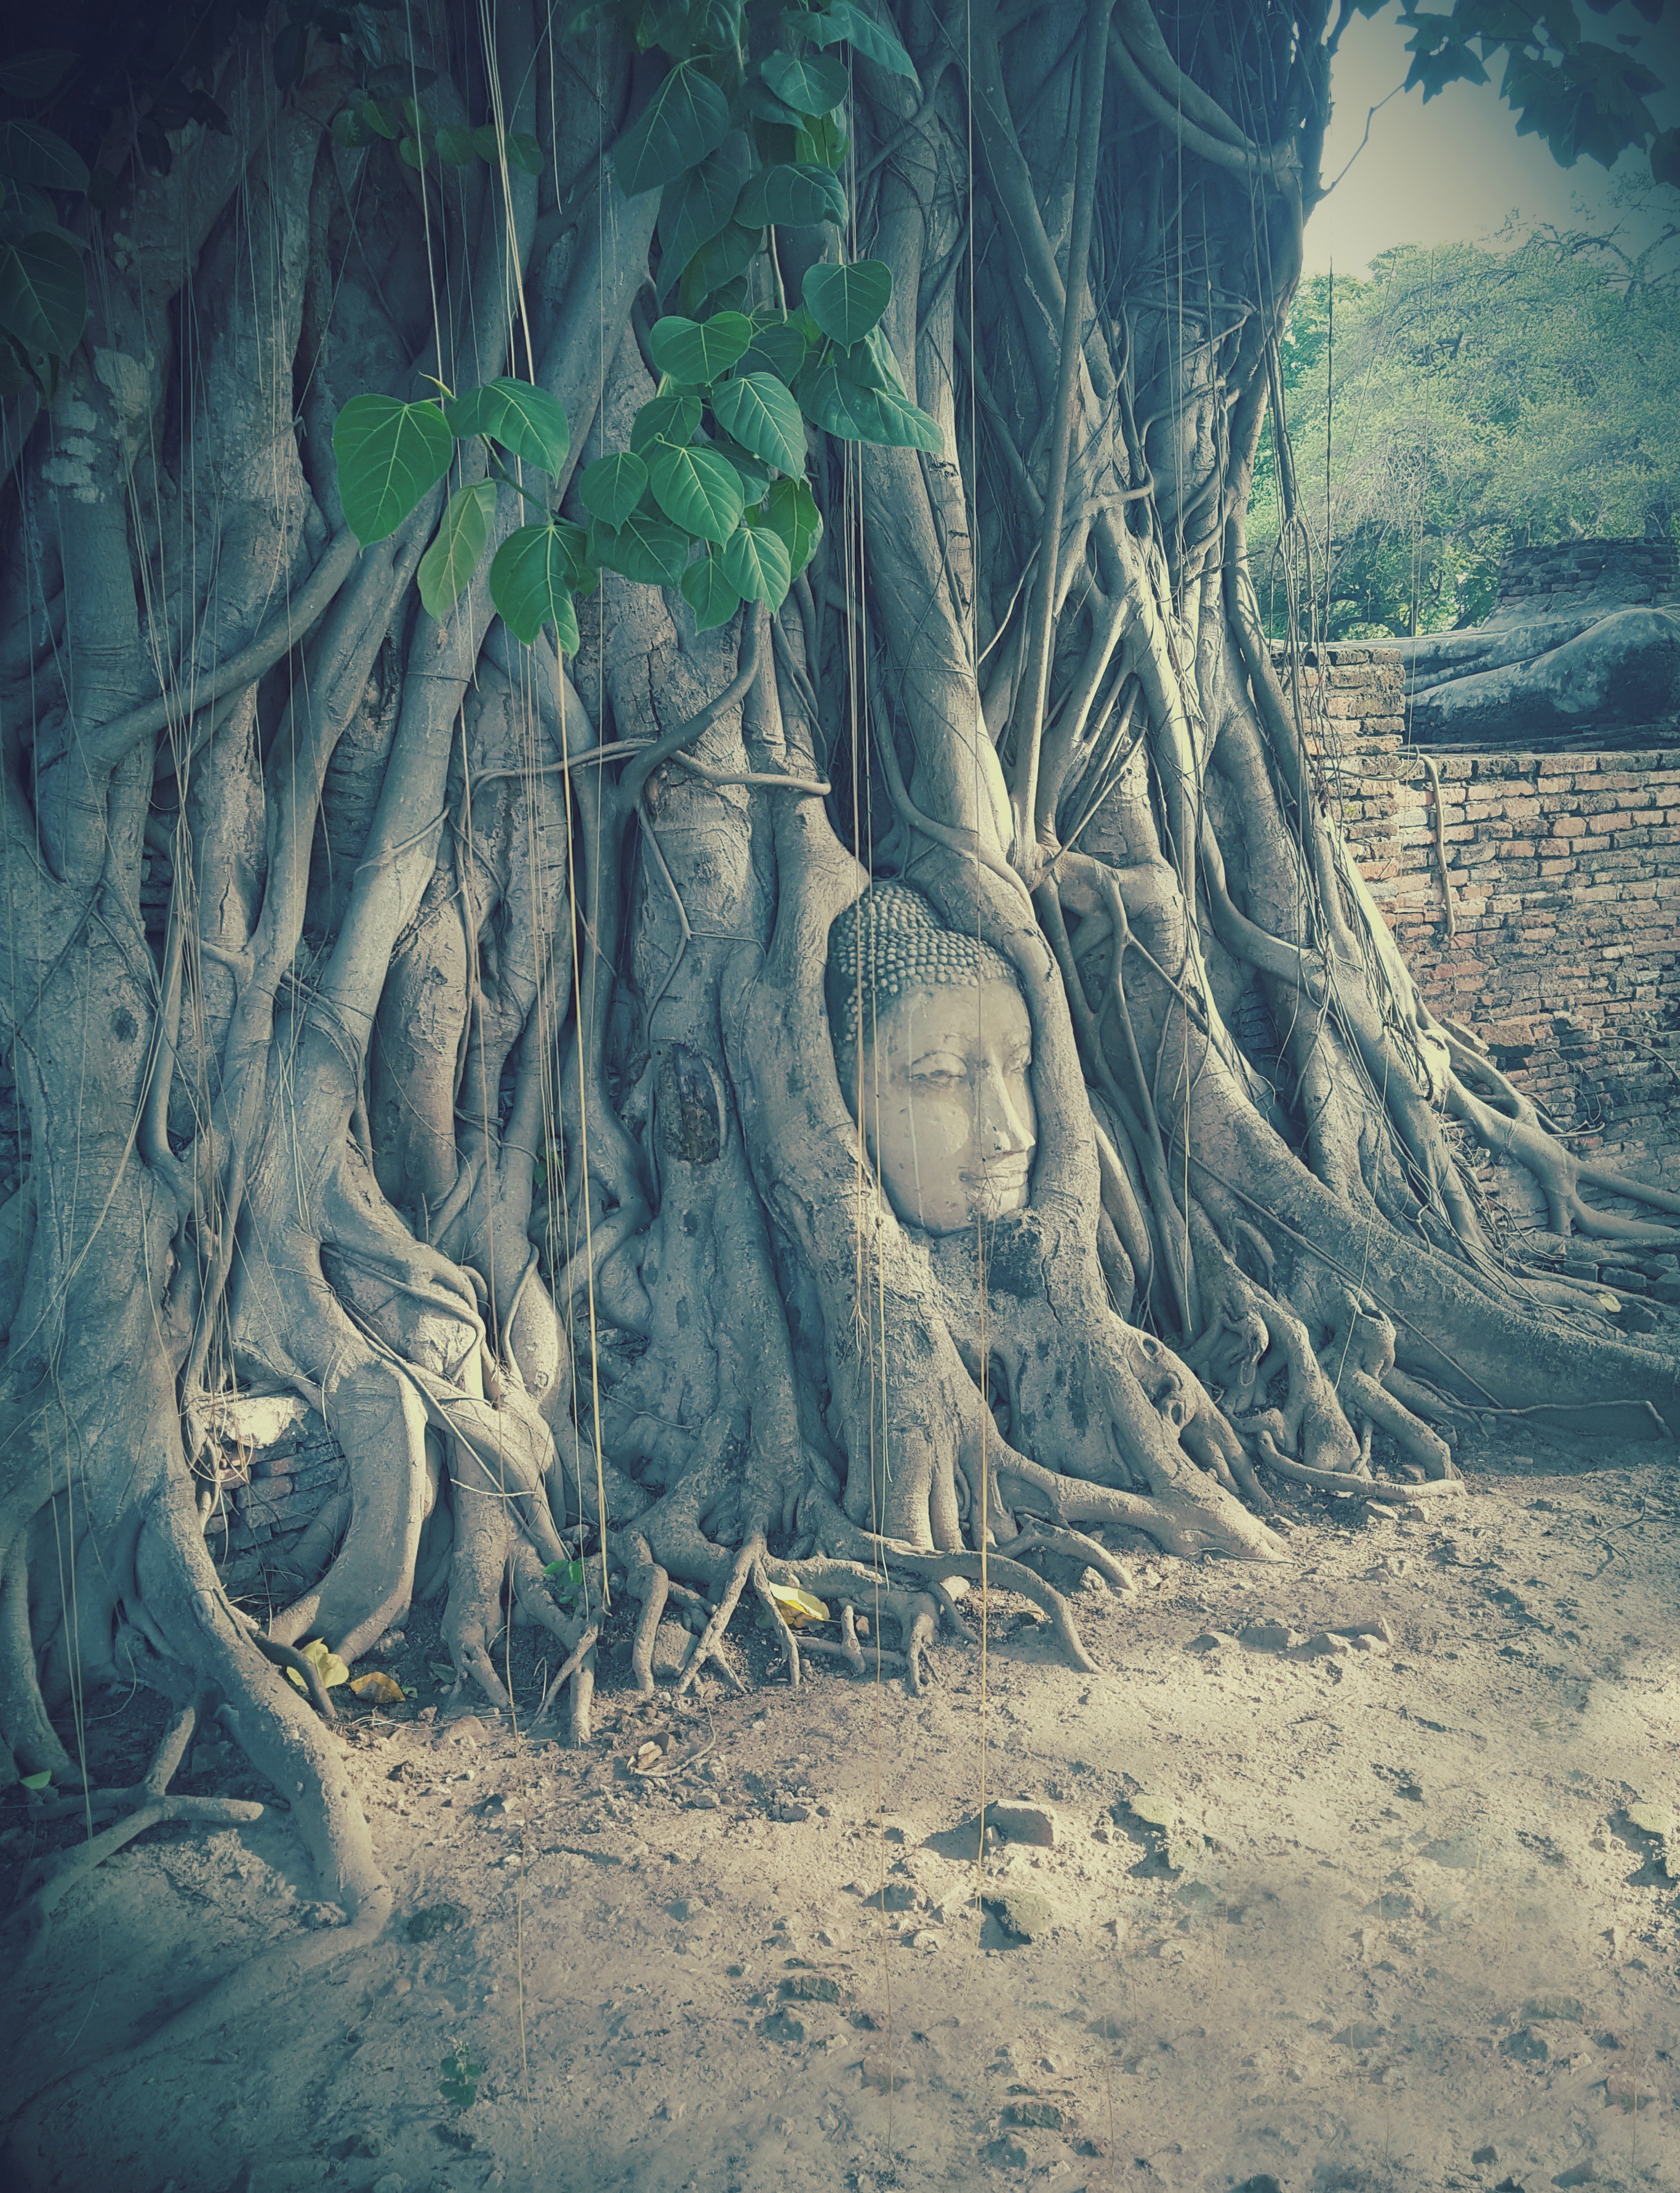
tree, travel, statue, park, asia, ancient, sightseeing, thailand, painting, trees, temple, head, roots, buddha, famous, heritage, historical, landmarks, wat, ayutthaya, mahathat, natural environment